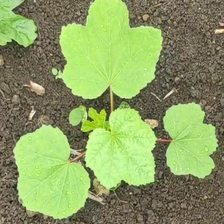
Weed species: Little_Mallow(Malva parviflora)